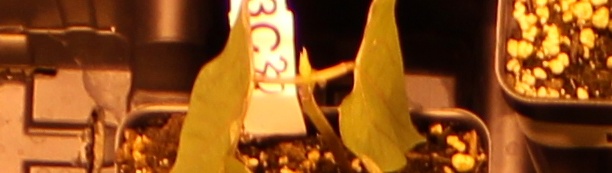
Label: Blackbean